Kaatsheuvel

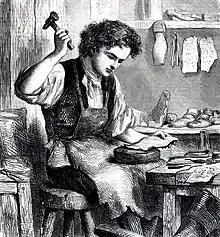
Apprentice shoemaker

The provinces of North Brabant, Antwerp and South Brabant were added to the kingdom, although this was for a short period.